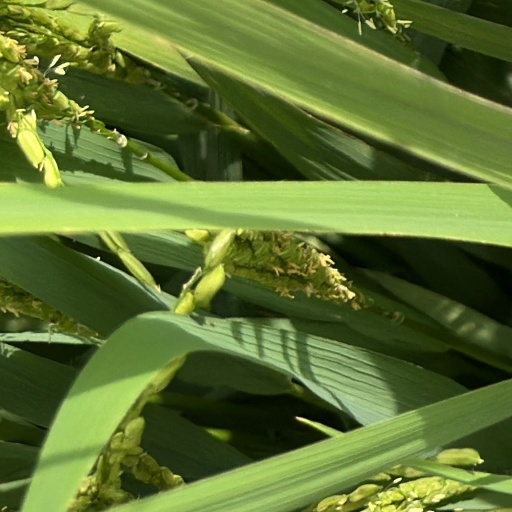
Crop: rice